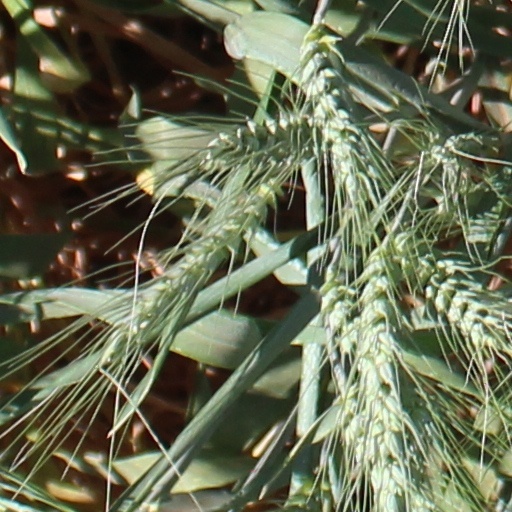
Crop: wheat